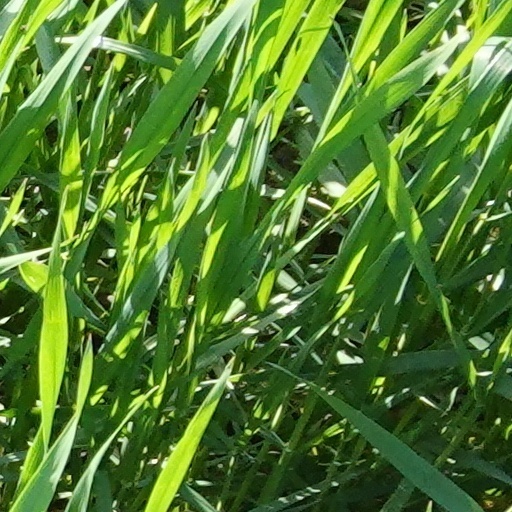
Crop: wheat